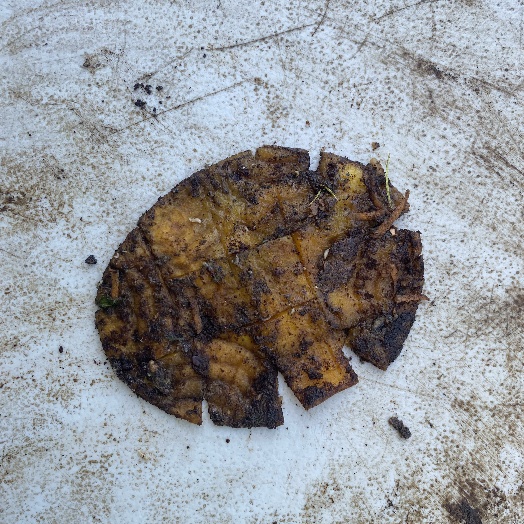
Label: generalcompost